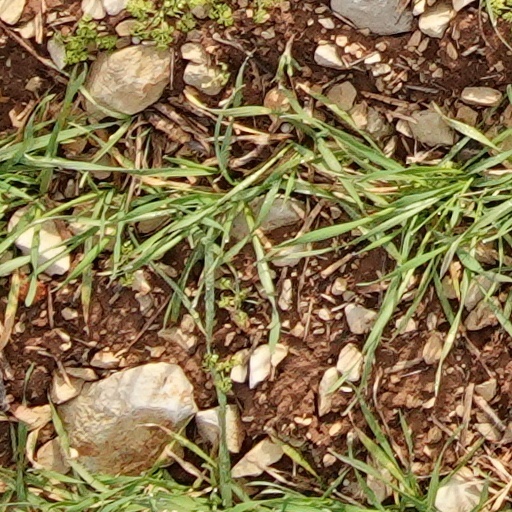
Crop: wheat